Hanul cu Tei

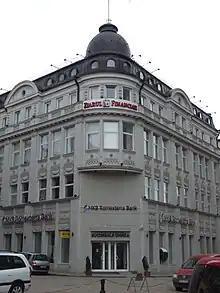
The building that hosted the "La vulturul de mare cu peștele în ghiare" store

Today, the former inn is home to many art galleries and a cellar bar. Its ornate, forged iron gates provide access from both Lipscani and Blănari streets. It also provides a good example the typical Wallachian glass-covered façade, as the upper floor is covered by glass panels.